American flamingo

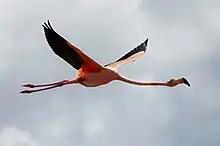
A wild American flamingo in Florida Bay, Everglades National Park. Some Florida Bay birds are thought to be year-round residents

Sightings of flamingos in Florida had reached a low by the 1940s, with no registered records for the entire decade. During the 1950s, wild flamingo sightings started to tick up again, but birds from the captive population at Hialeah Park frequently escaped, leading to the conclusion that the majority of flamingo sightings in Florida were of escapees; until 2018, the Florida Fish and Wildlife Conservation Commission listed it as a nonnative species. From a distance, untrained eyes can also confuse it with the roseate spoonbill, leading to further confusion. This belief persisted into the 21st century even as flamingo sightings started to become more and more frequent, although at least one bird banded as a chick in the Yucatán Peninsula was recorded in 2012 in Everglades National Park. The maximum sizes of observed flocks also increased over time, with the largest increase between 1990 and 2015. The largest flock of Florida flamingos since the early 20th century was spotted in 2014, when a very large flock of over 147 flamingos temporarily stayed at Stormwater Treatment Area 2 on Lake Okeechobee, with a few returning the following year.